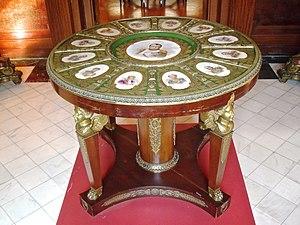
Table de style Empire
Le musée Dufresne-Nincheri est un musée situé dans l’arrondissement Mercier-Hochelaga-Maisonneuve de Montréal au Canada. Il est consacré à la préservation, à l’étude et au rayonnement de l’histoire et du patrimoine de l’est de Montréal.